Vacuum interrupter

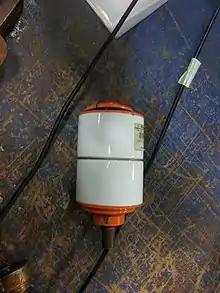
30 year old Siemens vacuum interrupter

The contacts carry the circuit current when closed, forming the terminals of the arc when open. They are made of a variety of materials, depending on the vacuum interrupter's use and design for long contact life, rapid recovery of voltage withstand rating, and control of overvoltage due to current chopping.